Craig Hilliard

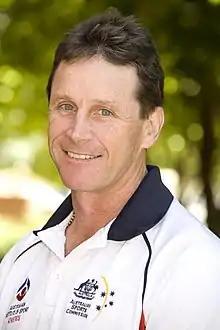
Portrait of AIS Athletics Coach Craig Hilliard in 2009

Hilliard is a former 110m and 400m hurdler. At the 1973-74 Australian Junior Championships, he finished second in the Men's 400m hurdles. Junior T & F In September 2015, Hilliard still held nine Old Scotch athletics records, including under 17, under 18, under 19, under 20 and open 110m hurdles, all set in the mid-1970s. He retired from competitive athletics in 1982 after his fourth knee operation and turned to coaching.